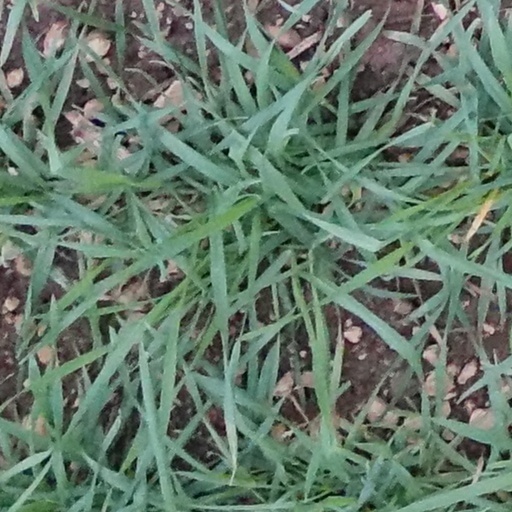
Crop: wheat